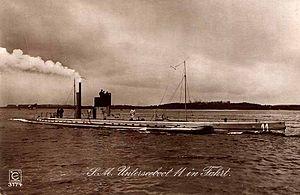
Le sous-marin allemand Unterseeboot 11 de type U 9 a été construit par la Kaiserliche Werft de Dantzig, et lancé le 2 avril 1910 pour une mise en service le 21 septembre 1910. Il a servi pendant la Première Guerre mondiale sous pavillon de la Kaiserliche Marine.